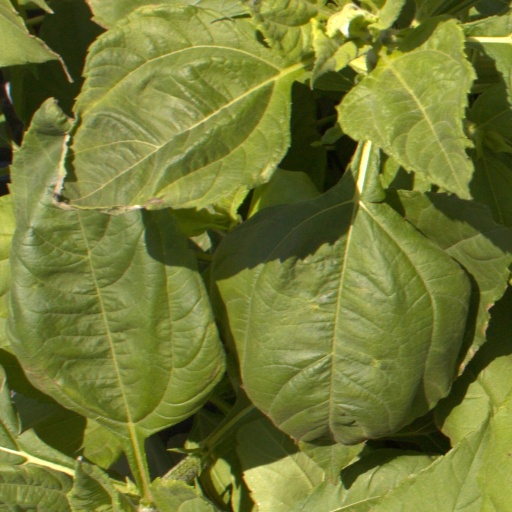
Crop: Jerusalem artichoke